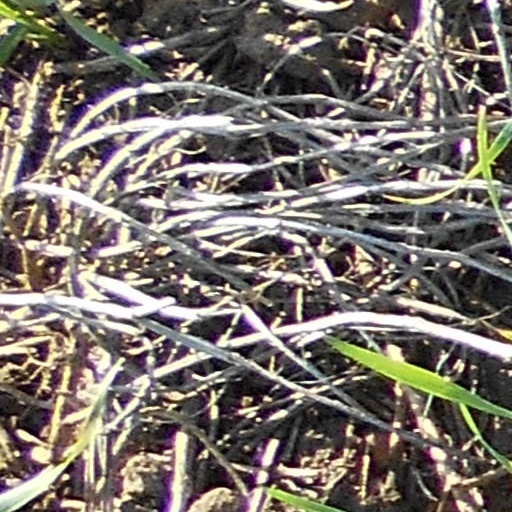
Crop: wheat